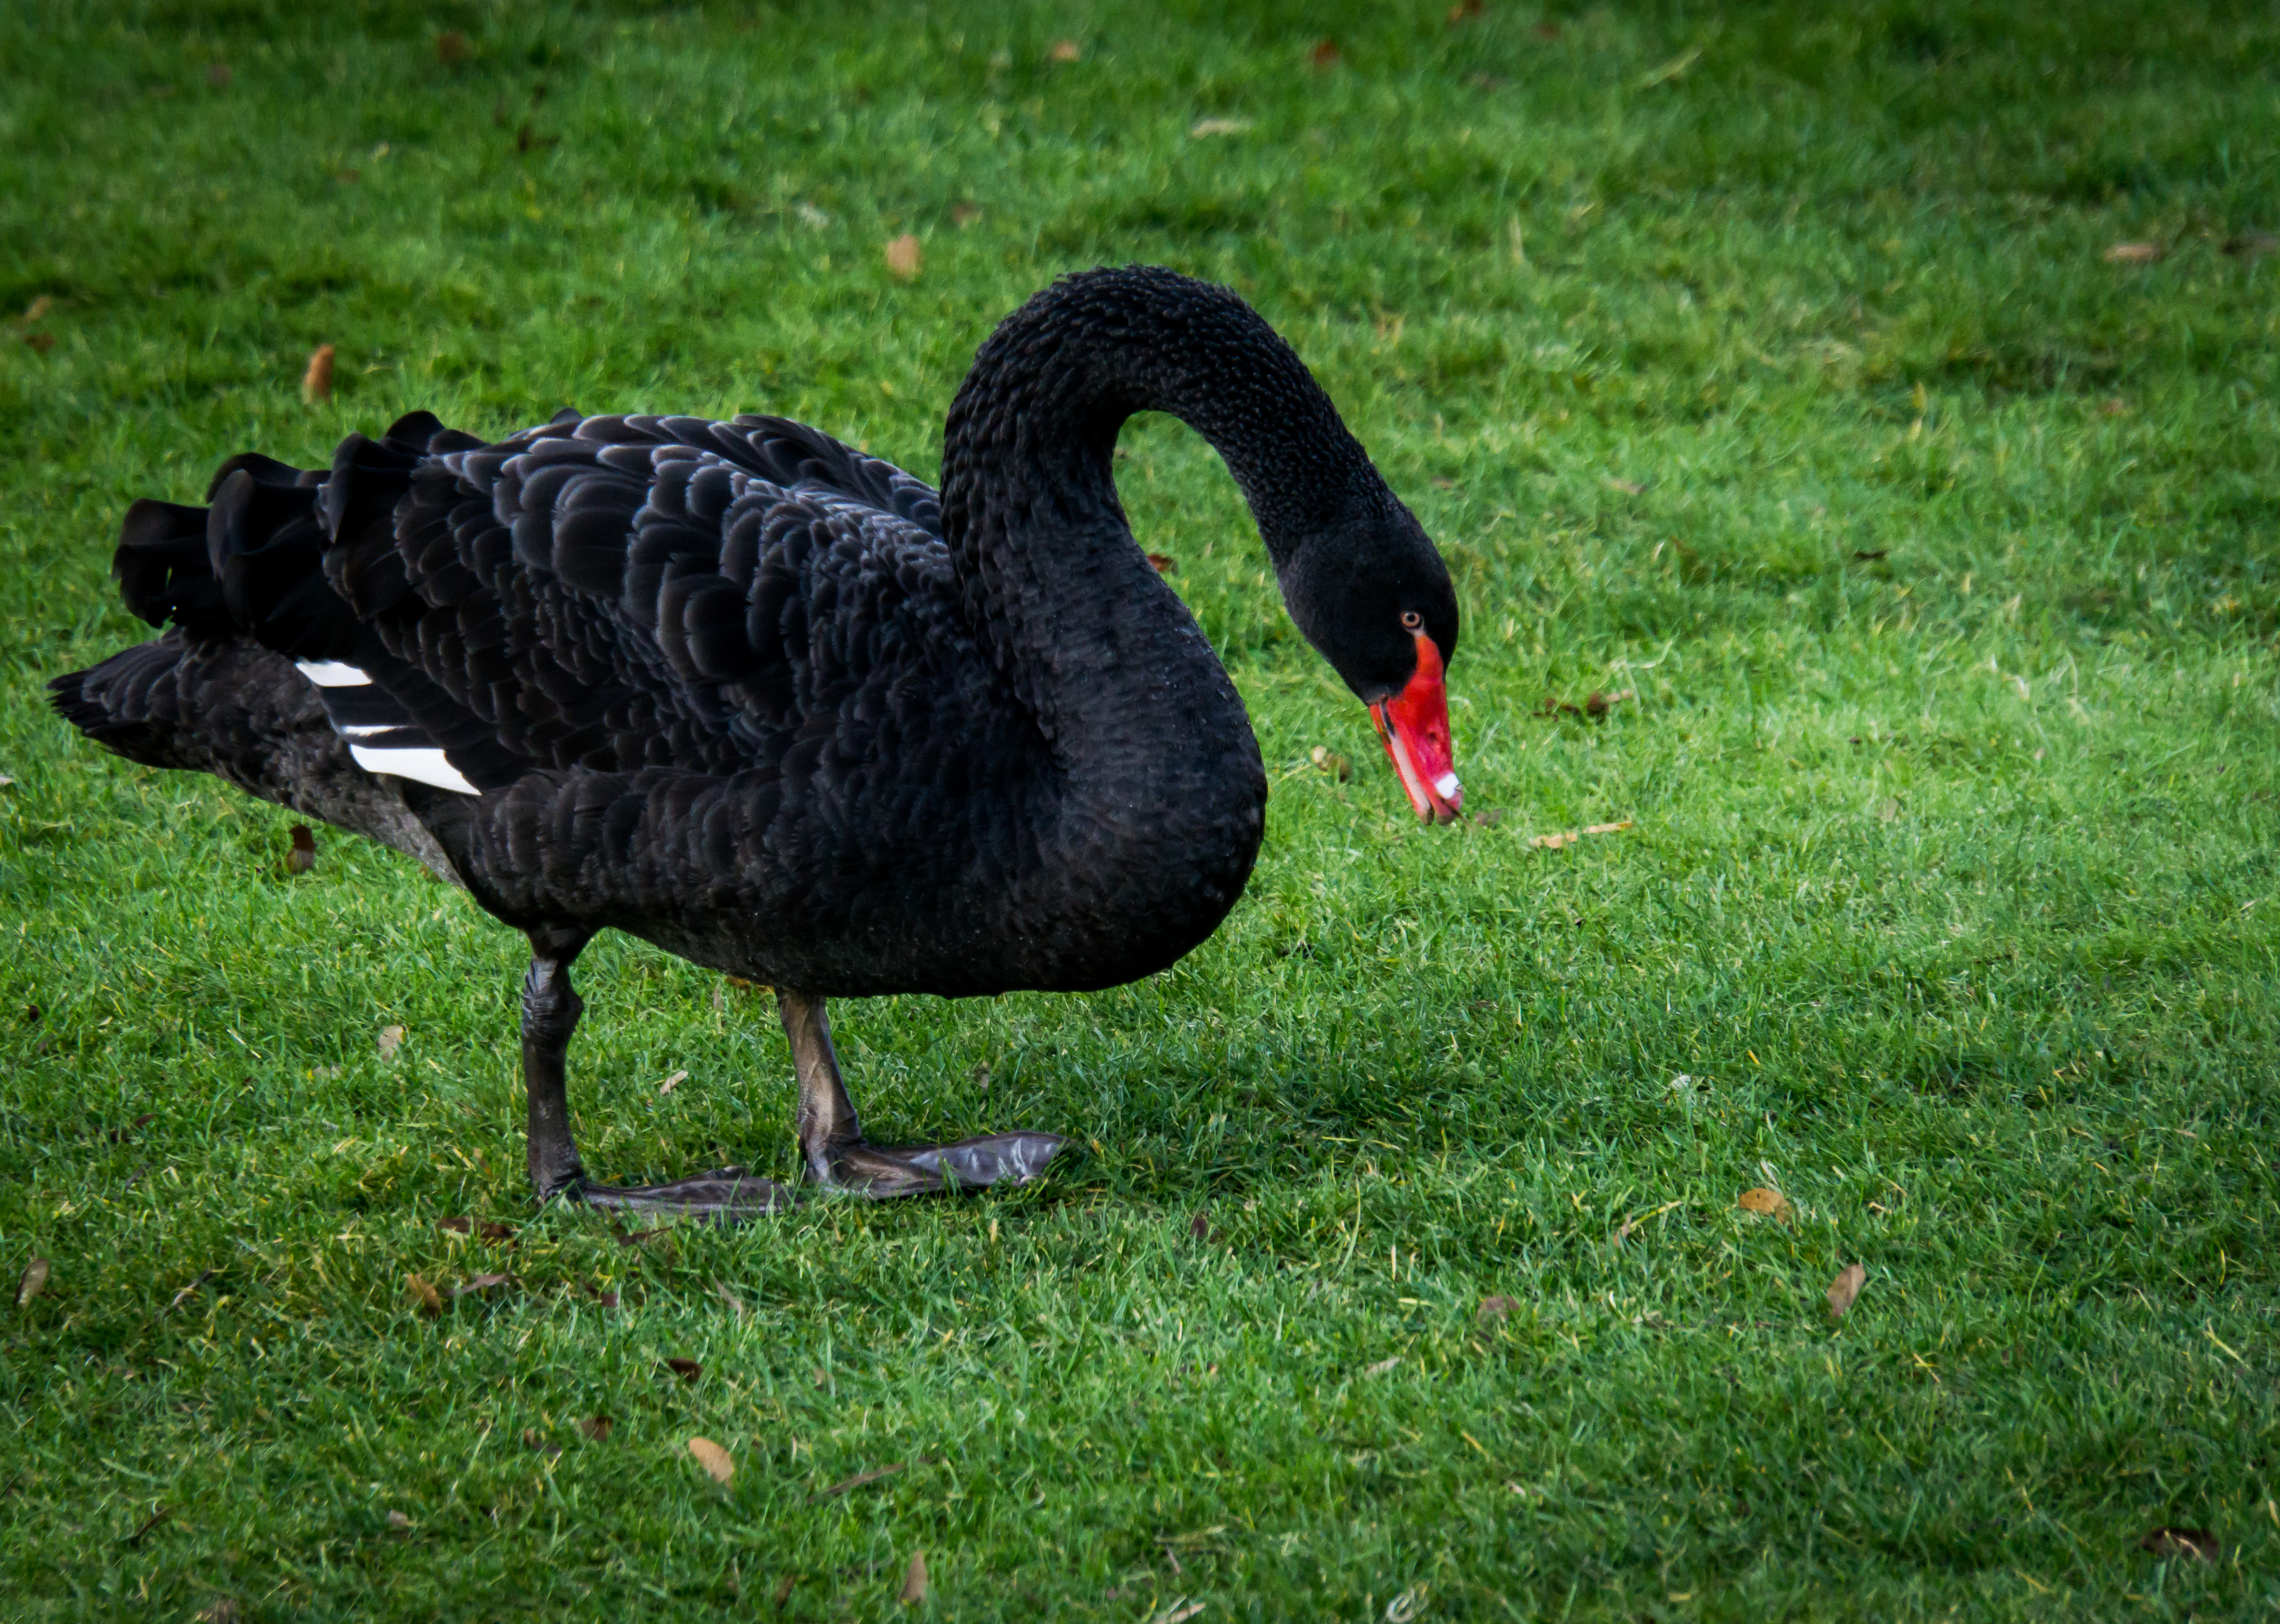
swan, grass, black, water, bird, noble, light, mood, greeting, goose, plumage, floating bird, elegant, meadow, runs, black swan, vertebrate, beak, ducks, geese and swans, water bird, waterfowl, duck, botany, grass family, wildlife, organism, plant, feather, pasture